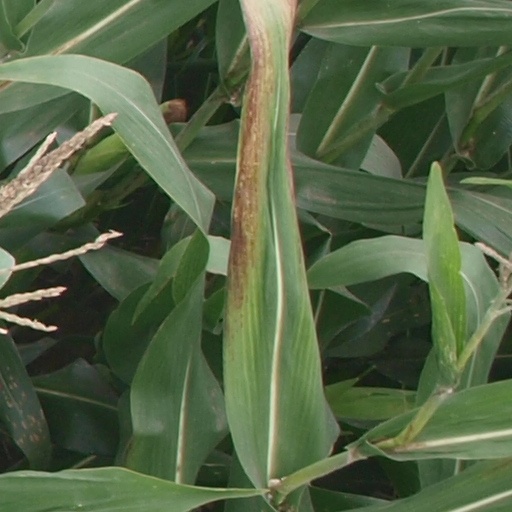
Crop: maize; corn